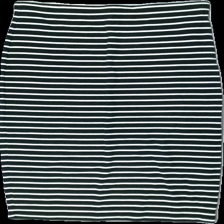
View: front
Type: Skirt
Category: Ladies
Brand: Esprit
Colors: Black, White
Material: 65%polyester 35%cotton
Pattern: Striped
Cut: Tight
Size: L
Season: Summer
Price range: <50
Recommended usage: Export